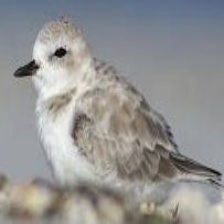
Species: SNOWY PLOVER
Scientific name: CHARADRIUS NIVOSUS